Ottoman–Habsburg wars

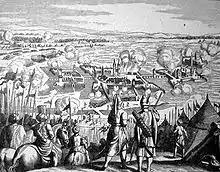
Turkish attack on river fortress, siege of Szigetvár, 1566)

After the defeat at Vienna, the Ottoman Sultan had to turn his attention to other parts of his domain. Taking advantage of this absence, Archduke Ferdinand launched an offensive in 1530, recapturing Esztergom and other forts. An assault on Buda was only thwarted by the presence of Ottoman Turkish soldiers.